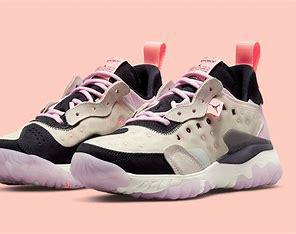
Brand: Jordan
Model: Delta